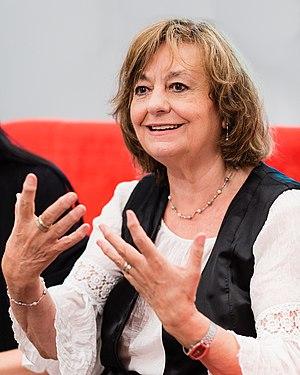
Ana Blandiana sur le Mois de la lecture des auteurs 2019, Wrocław, Pologne Українська: Ana Blandiana, Місяць Авторських Читань 2019, Вроцлав, Польща Русский: Ana Blandiana, Месяц Авторских Чтений 2019, Вроцлав, Польша ქართული: Ana Blandiana ავტორთა კითხვის თვის დროს, ქ. ვროცლავი, პოლონეთი, 2019 წ Türkçe: Ana Blandiana (Yazarlarla Buluşmalar Ayı 2019, Wroclaw, Polonya)
Otilia Valeria Coman est sous son nom de plume d’Ana Blandiana une poétesse, essayiste et figure politique roumaine. Son surnom vient du village de Blandiana dans le județ d'Alba en Transylvanie, dans lequel est née sa mère.